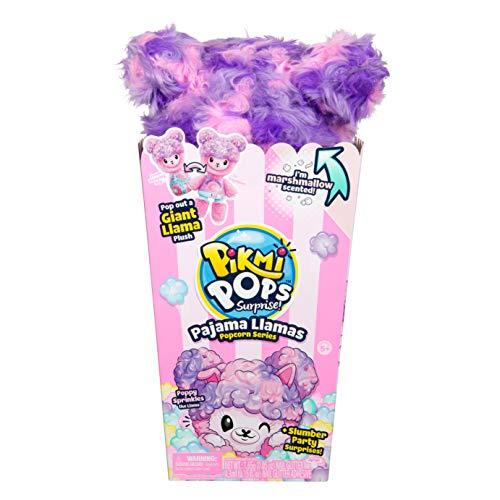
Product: Pikmi Pops Giant Pajama Llama - Poppy Sprinkles - Scented Stuffed Animal Plush Toy in Popcorn Box
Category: Toys & Games | Stuffed Animals & Plush Toys
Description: Includes 1 16" Giant Pajama Llama scented plush, 2 slumber-party surprise items*, 1 surprise message and packaged inside an iconic popcorn box.
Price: $14.31
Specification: ProductDimensions:6.5x5.9x18.4inches|ItemWeight:7.4ounces|ShippingWeight:1.1pounds(Viewshippingratesandpolicies)|ASIN:B07NSQDLQV|Itemmodelnumber:B07NSQDLQV|Manufacturerrecommendedage:5-15years